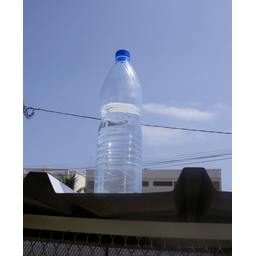
Label: plastic